Willans engine

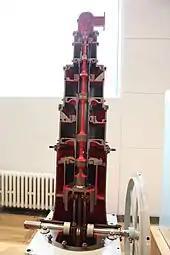
Sectioned cylinder, showing the central valve spindle

The Willans engine was single-acting; steam pressure was only applied to the upper surface of the pistons. This was a common feature of high-speed engines at this time, in a measure to reduce knocking and increased wear, thus permitting higher operating speeds. The principle was that in a single-acting engine the forces on the connecting rod and its bearings always act to compress the rod, rather than reversing direction twice in every revolution, as for the double-acting engine. The lower bearing brasses, which carried a load only during starting, were smaller than the crankpin and the main working brasses above. Although single-acting engines produce only half the power of an equivalent double-acting engine, or else must run at twice their speed, this reduced knocking could allow them to run more than twice as fast.